Pan (genus)

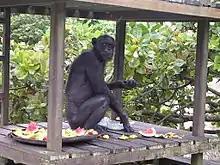
Gregoire: 62-year-old chimpanzee

Chimpanzees also engage in targeted hunting of smaller primates, such as the red colobus and bush babies. Males who acquire the meat may share it with females to have sex or for grooming.